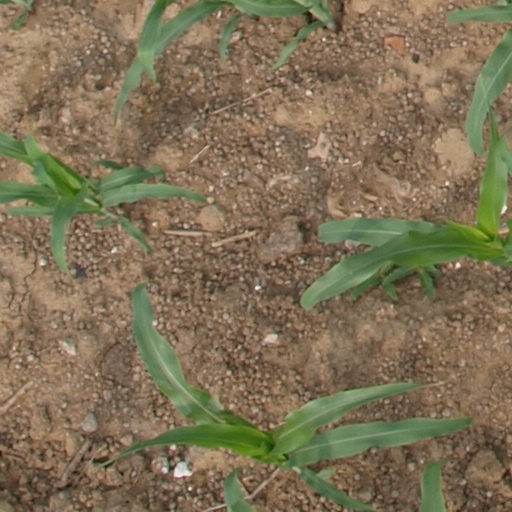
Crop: maize; corn